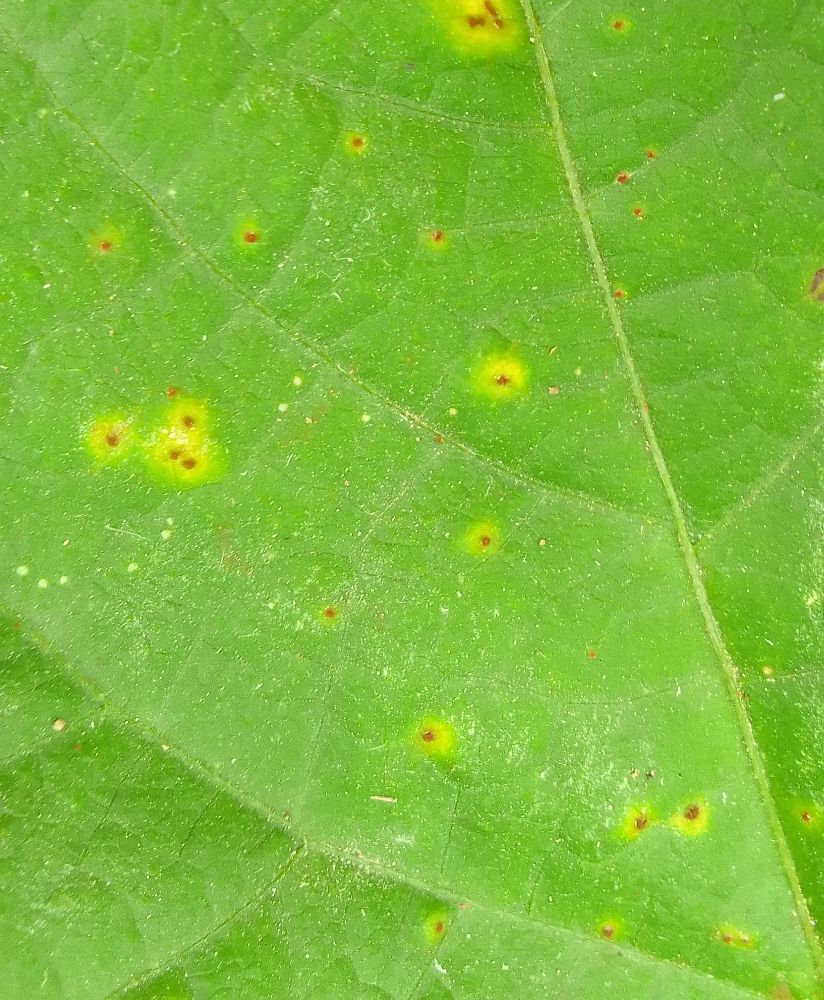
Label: rust